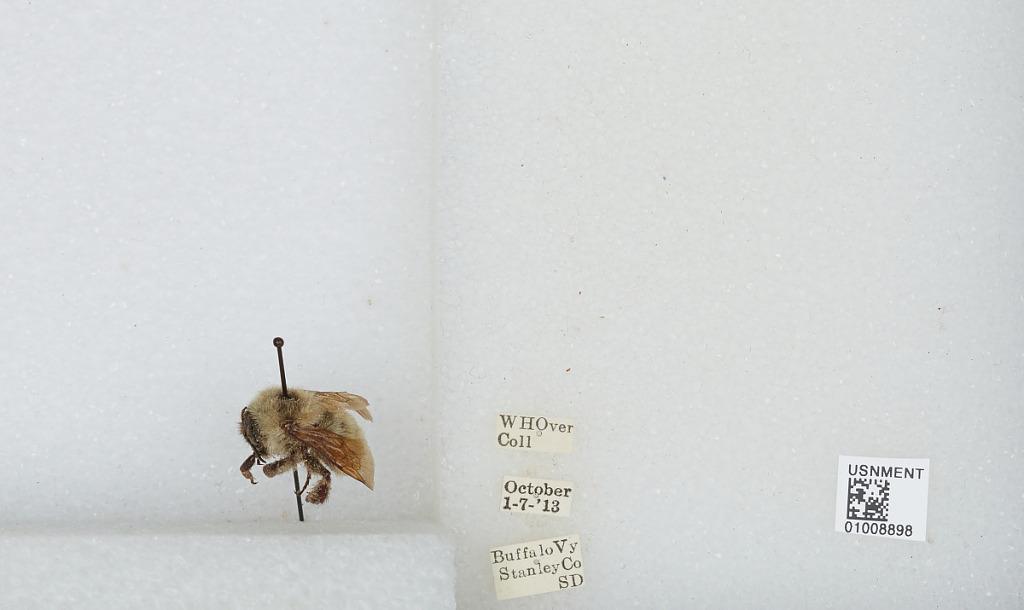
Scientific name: Bombus (Fervidobombus) fervidus fervidus (Fabricius)
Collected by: W. Over
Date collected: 1913-10-1
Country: United States
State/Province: South Dakota
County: Stanley
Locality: Buffalo Valley